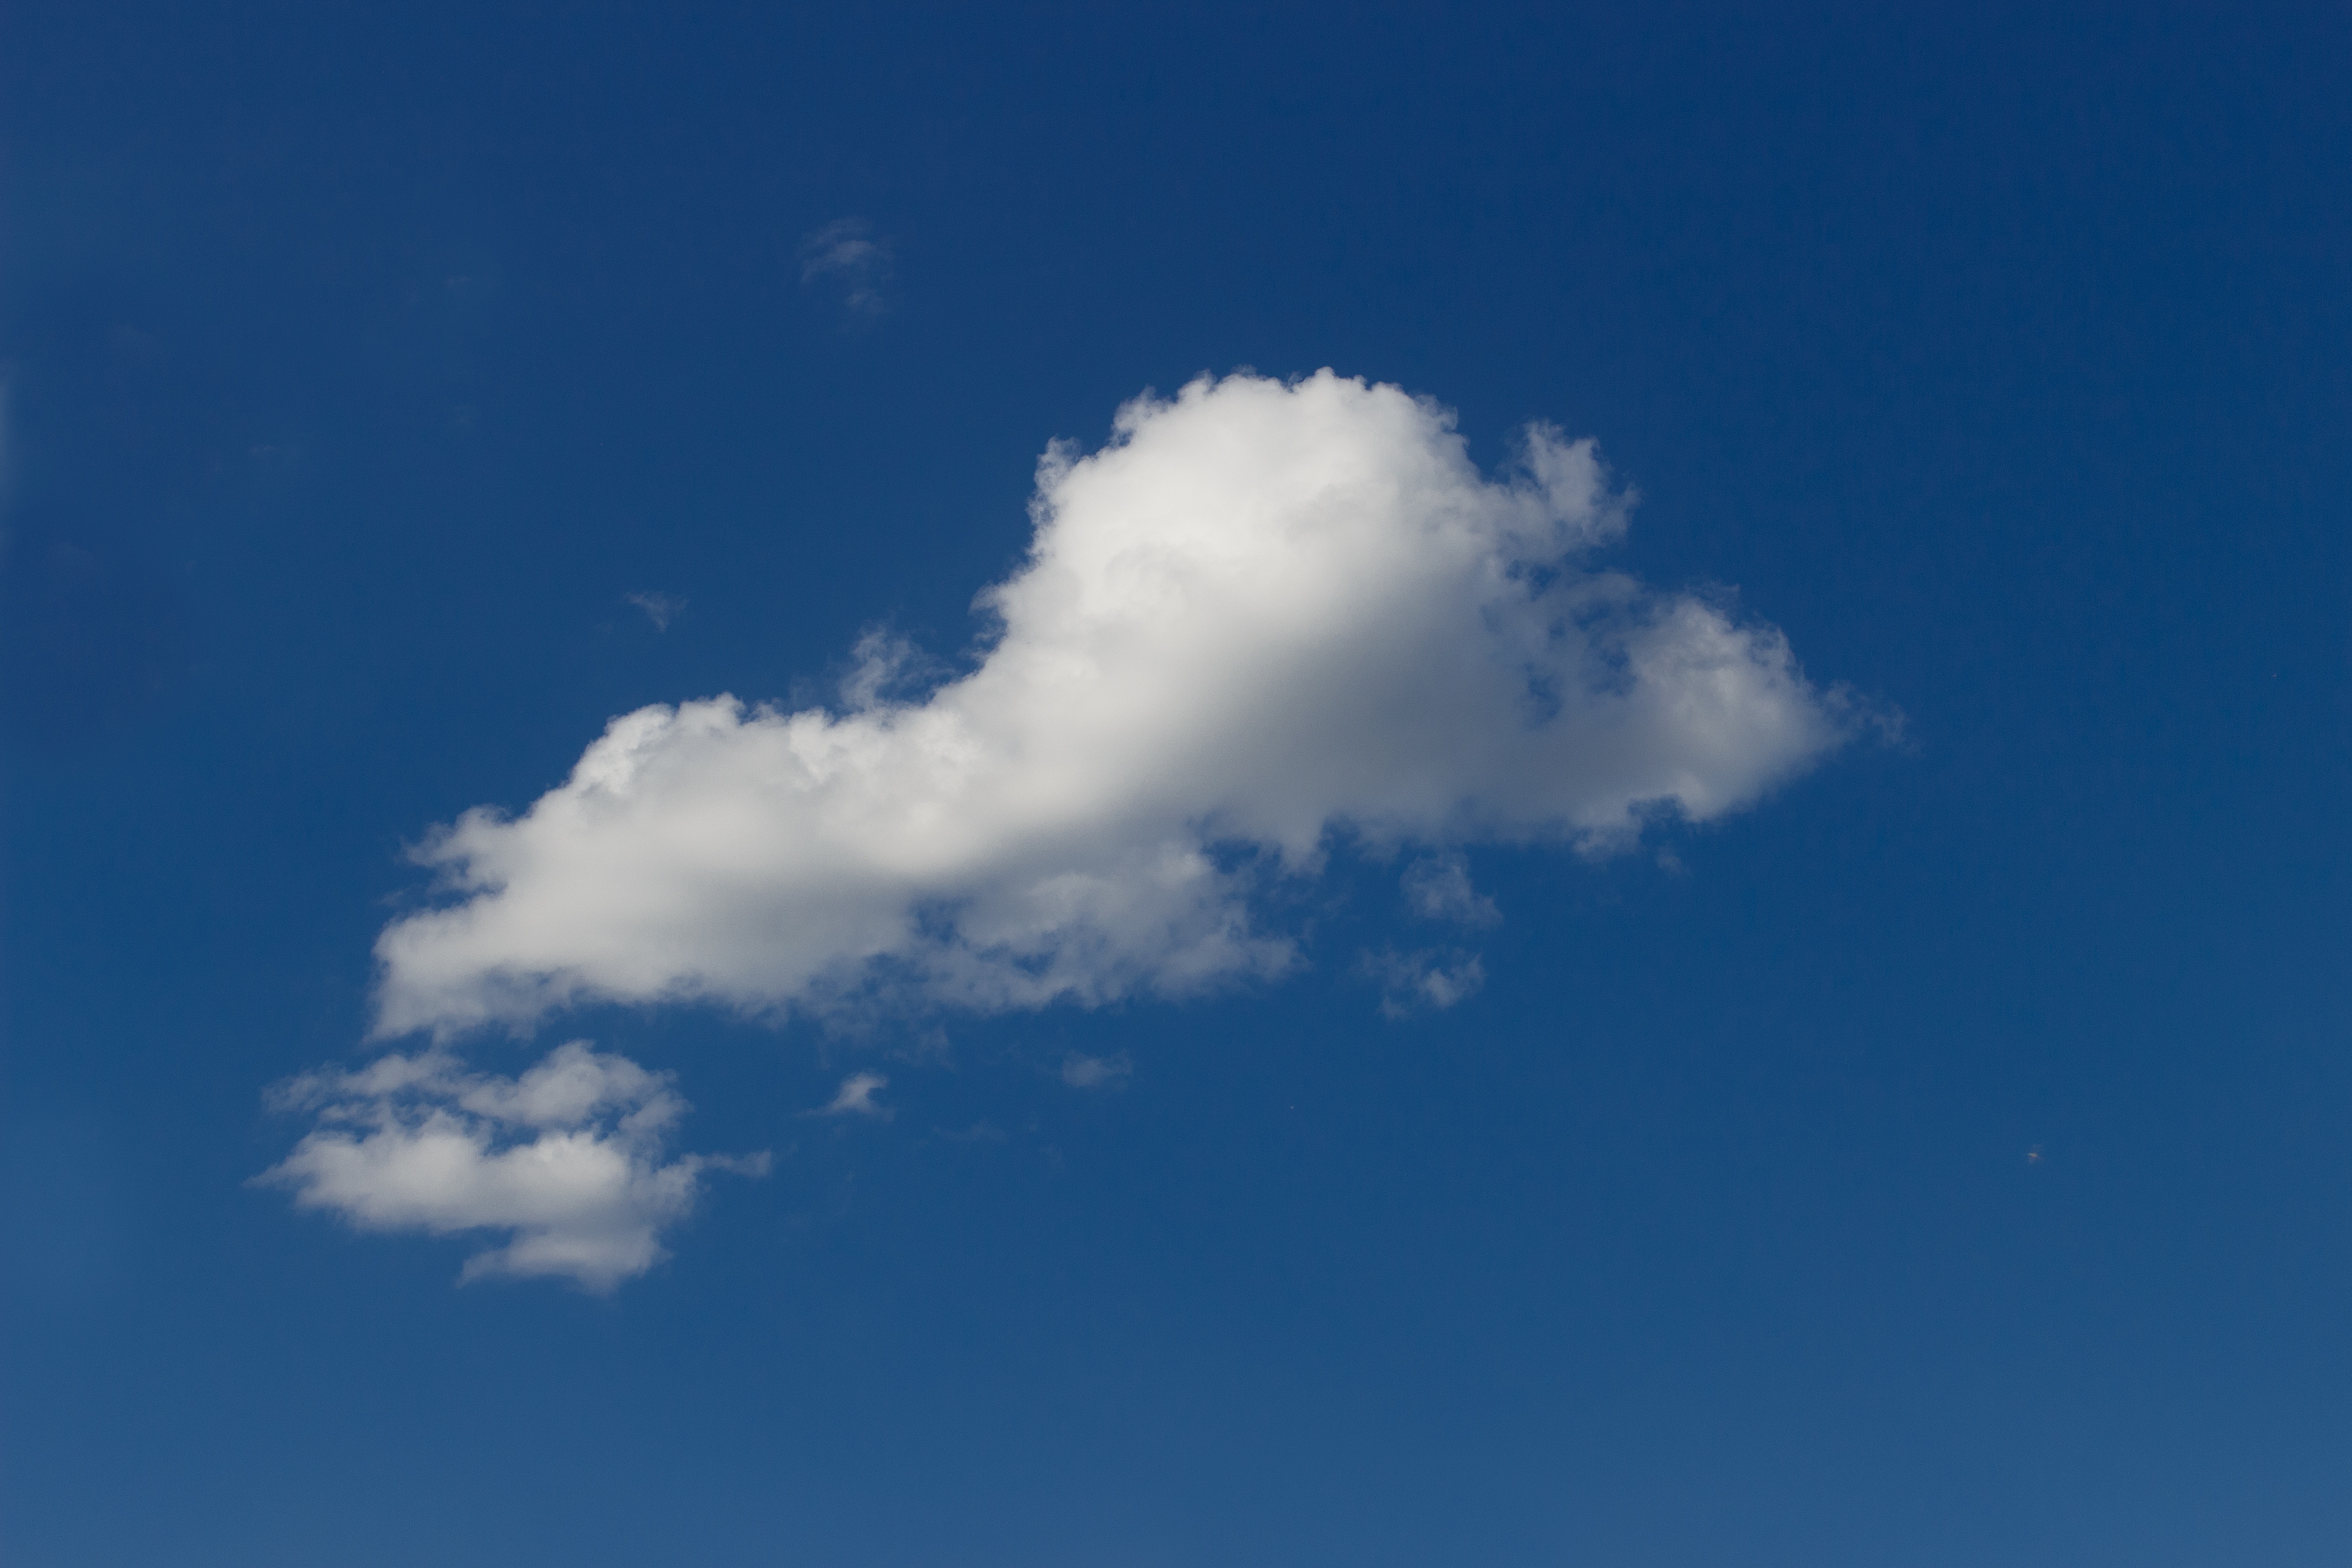
cloud, sky, white, atmosphere, summer, daytime, cumulus, blue, blue sky, height, clouds, day, meteorological phenomenon, atmosphere of earth, cloudlet